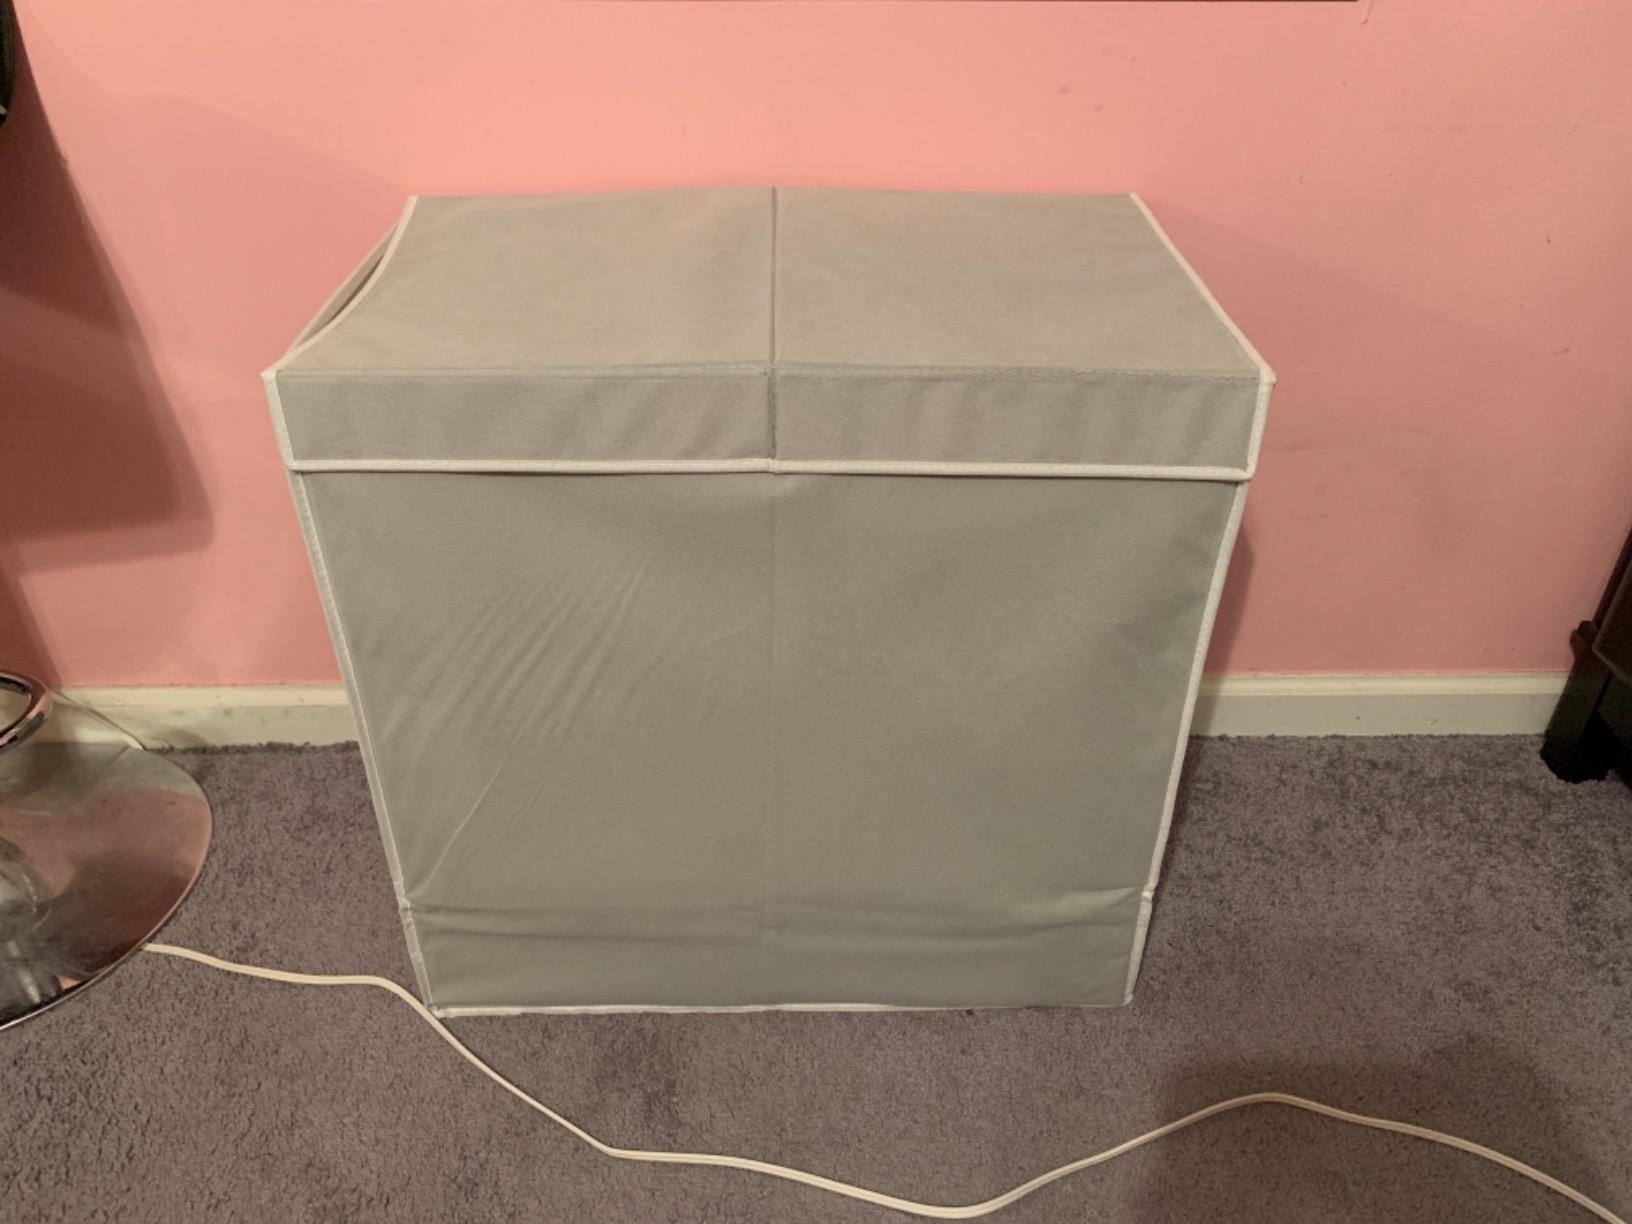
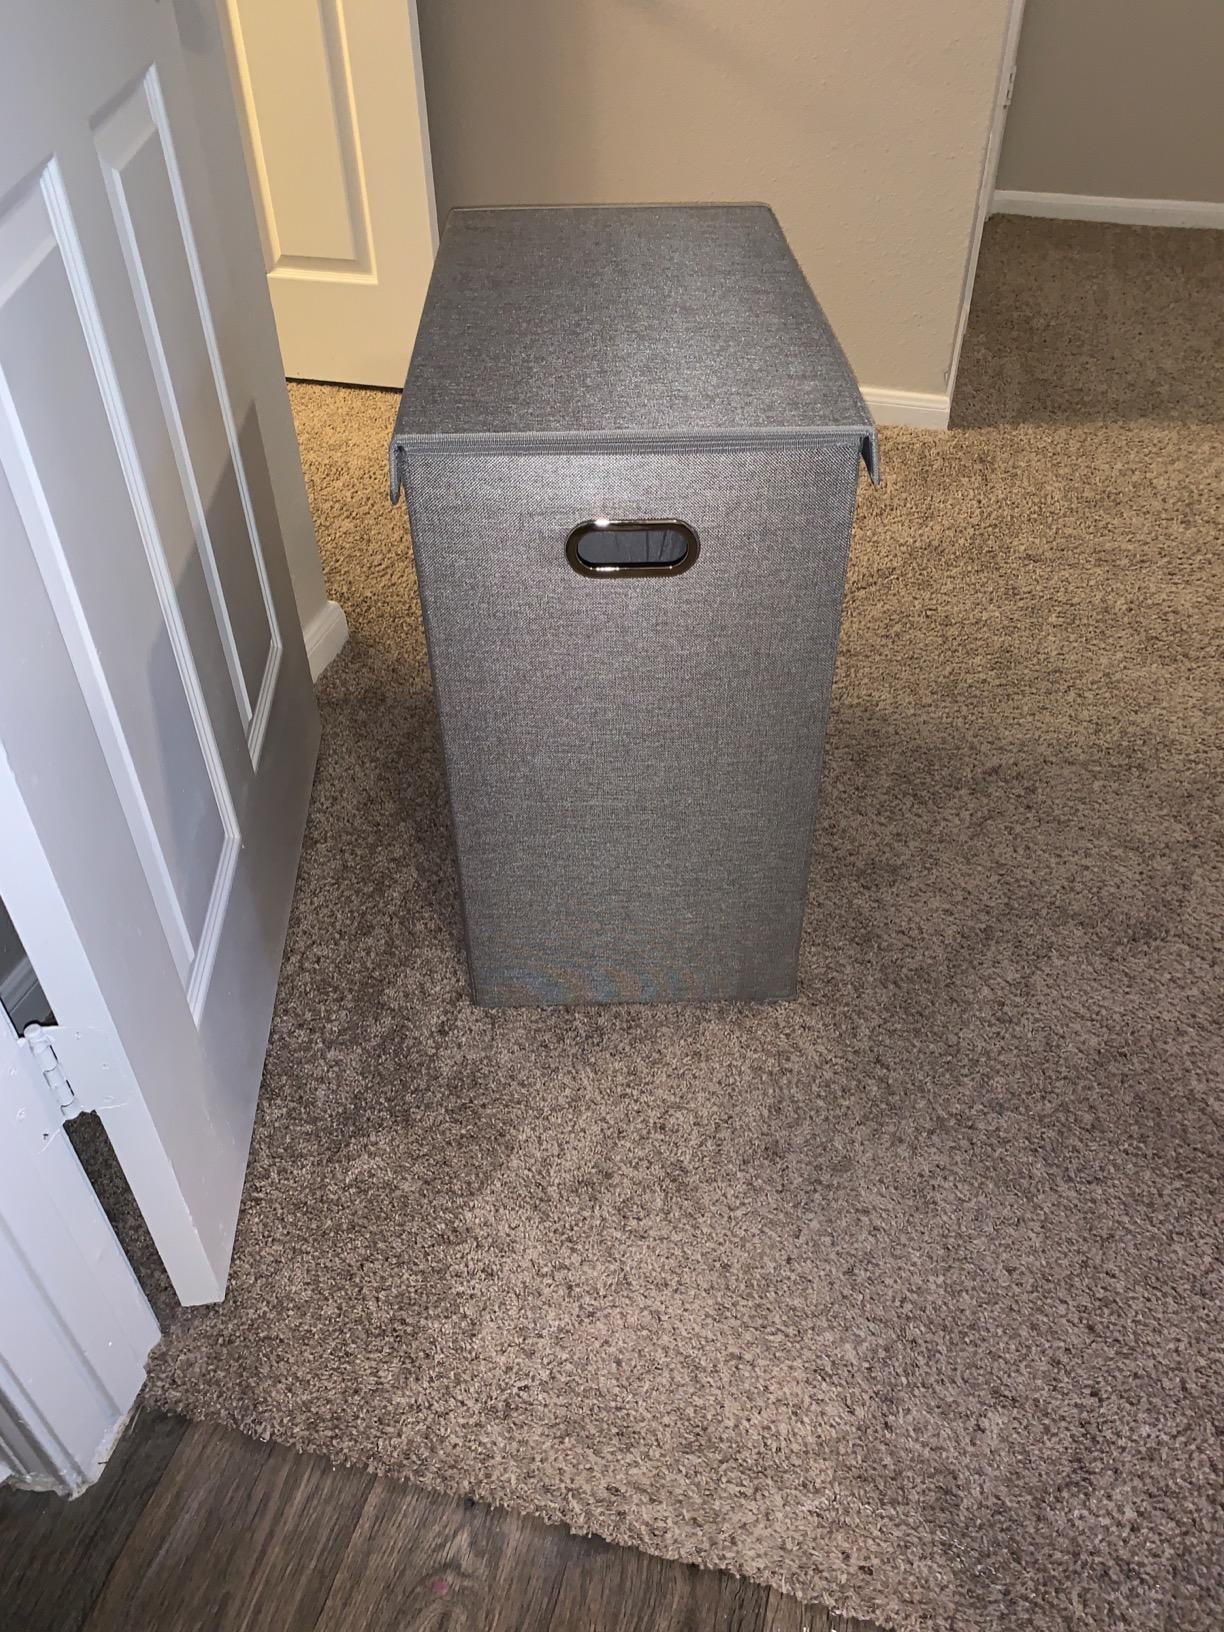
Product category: items_hamper
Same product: no